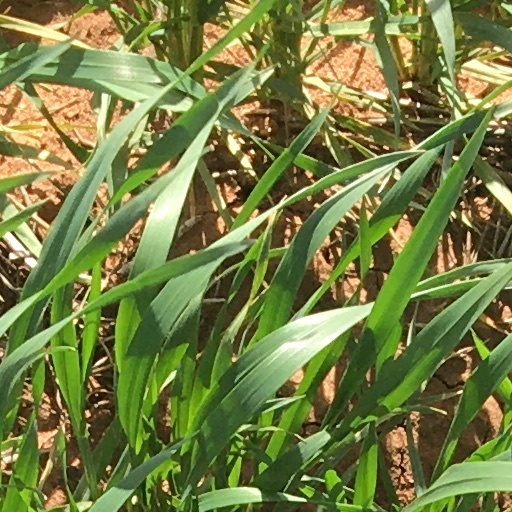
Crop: wheat